Love at the Fountain of Life

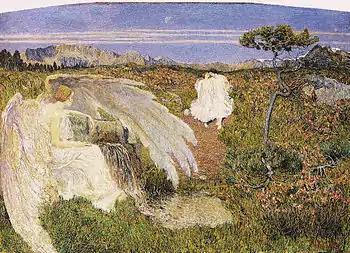
"Love at the Fountain of Life" (1896) by Giovanni Segantini

Love at the Fountain of Life or The Lovers at the Fountain of Life is an 1896 oil on canvas painting by Giovanni Segantini, commissioned by prince Yusupov of Saint Petersburg during the artist's mature period and one of the most famous works of his Symbolist period, which had begun in 1891 with "The Bad Mothers". It is signed in red at bottom left "G. Segantini - Maloja 1896". It is now in the Galleria d'Arte Moderna, in Milan, to which it was bequeathed in 1955.